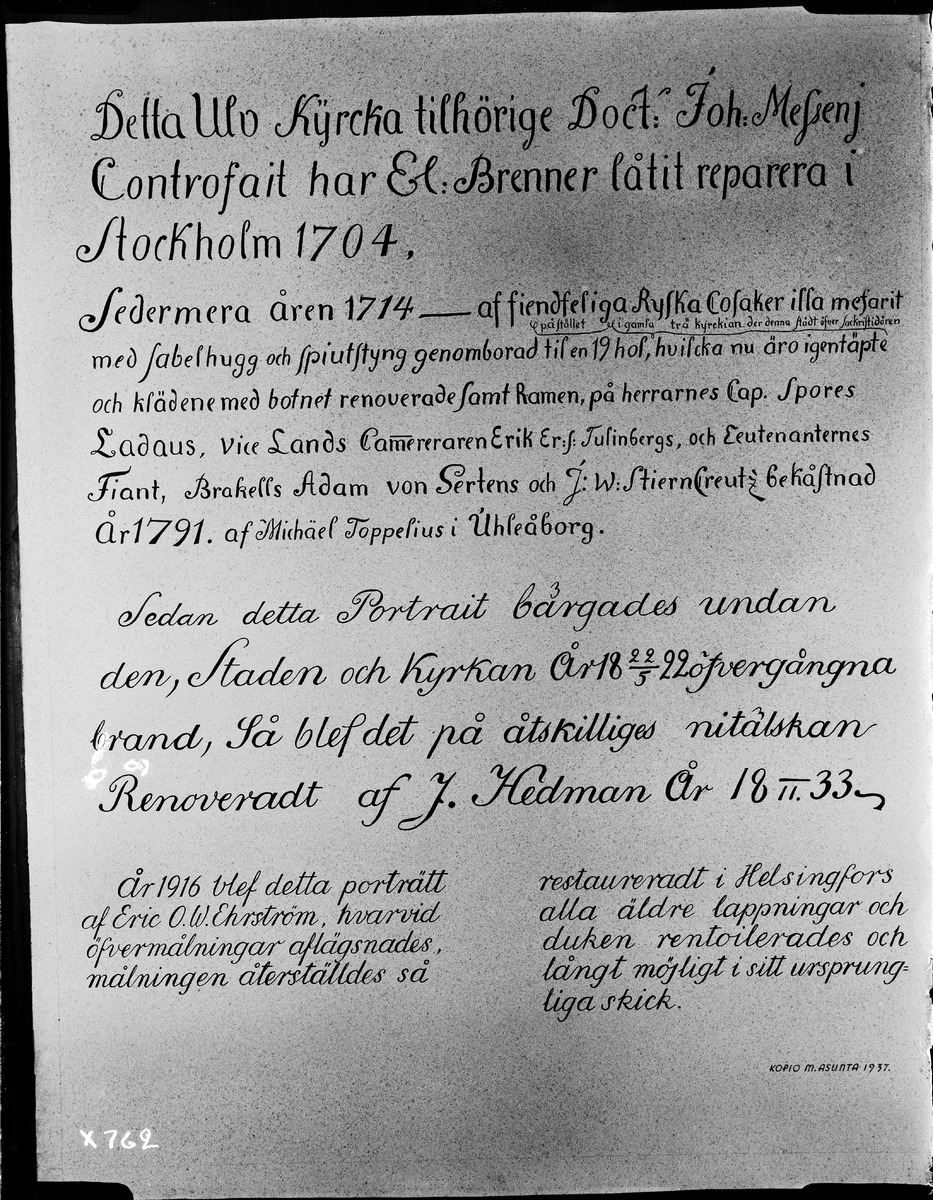
Johannes Messeniuksen muotokuvan selitystaulu
An explanation plaque of a portrait of Johannes Messenius
sisällön kuvaus: Oulun kirkkoherranvirastossa säilytettävänä olevan tohtori Johannes Messeniuksen muotokuvan selitystaulu 6.11.1936. Johannes Messenius oli Kajaanin linnan kuuluisa vanki, joka eräiden tietojen mukaan kuoli Oulussa 7.11. 300 vuotta ennen kuvan ottamista. Maalauksen tekijä on tuntematon. content description: An explanation plaque of a portrait of doctor Johannes Messenius kept at Oulu's vicar's office on November 6, 1936. Johannes Messenius was a famous prisoner in Kajaani castle and he died according to some knowledge in Oulu on November 7, 300 years before the taking of this photograph. The artist is unknown.
Vuosi: 1936
Paikka: Suomi, Oulu, Suomi, Pohjois-Pohjanmaa, Oulu
Aiheet: lähikuva; maalaukset; paintings